Environmental impact of the Deepwater Horizon oil spill

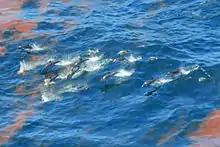
Striped dolphins ("Stenella coeruleoalba")

Most of the impact was on the marine species. Eight U.S. national parks were threatened and more than 400 species that live in the Gulf islands and marshlands are at risk, including the endangered Kemp's ridley turtle, the green turtle, the loggerhead turtle, the hawksbill turtle, and the leatherback turtle. In the national refuges most at risk, about 34,000 birds were counted, including gulls, pelicans, roseate spoonbills, egrets, terns, and blue herons. A comprehensive 2009 inventory of offshore Gulf species counted 15,700. The area of the spill includes 8,332 species, including more than 1,200 fish, 200 birds, 1,400 molluscs, 1,500 crustaceans, 4 sea turtles, and 29 marine mammals. In a 2011 paper in the journal "BioScience", researchers from the University of New Hampshire reported that the spill threatened 39 marine species in addition to the 14 currently under federal protection. Threatened species, the report found, ranged from 'whale sharks to seagrass". Also another impact to marine species was the impact to various food chains. With one break in the chain, the rest of the chain could be impacted greatly.